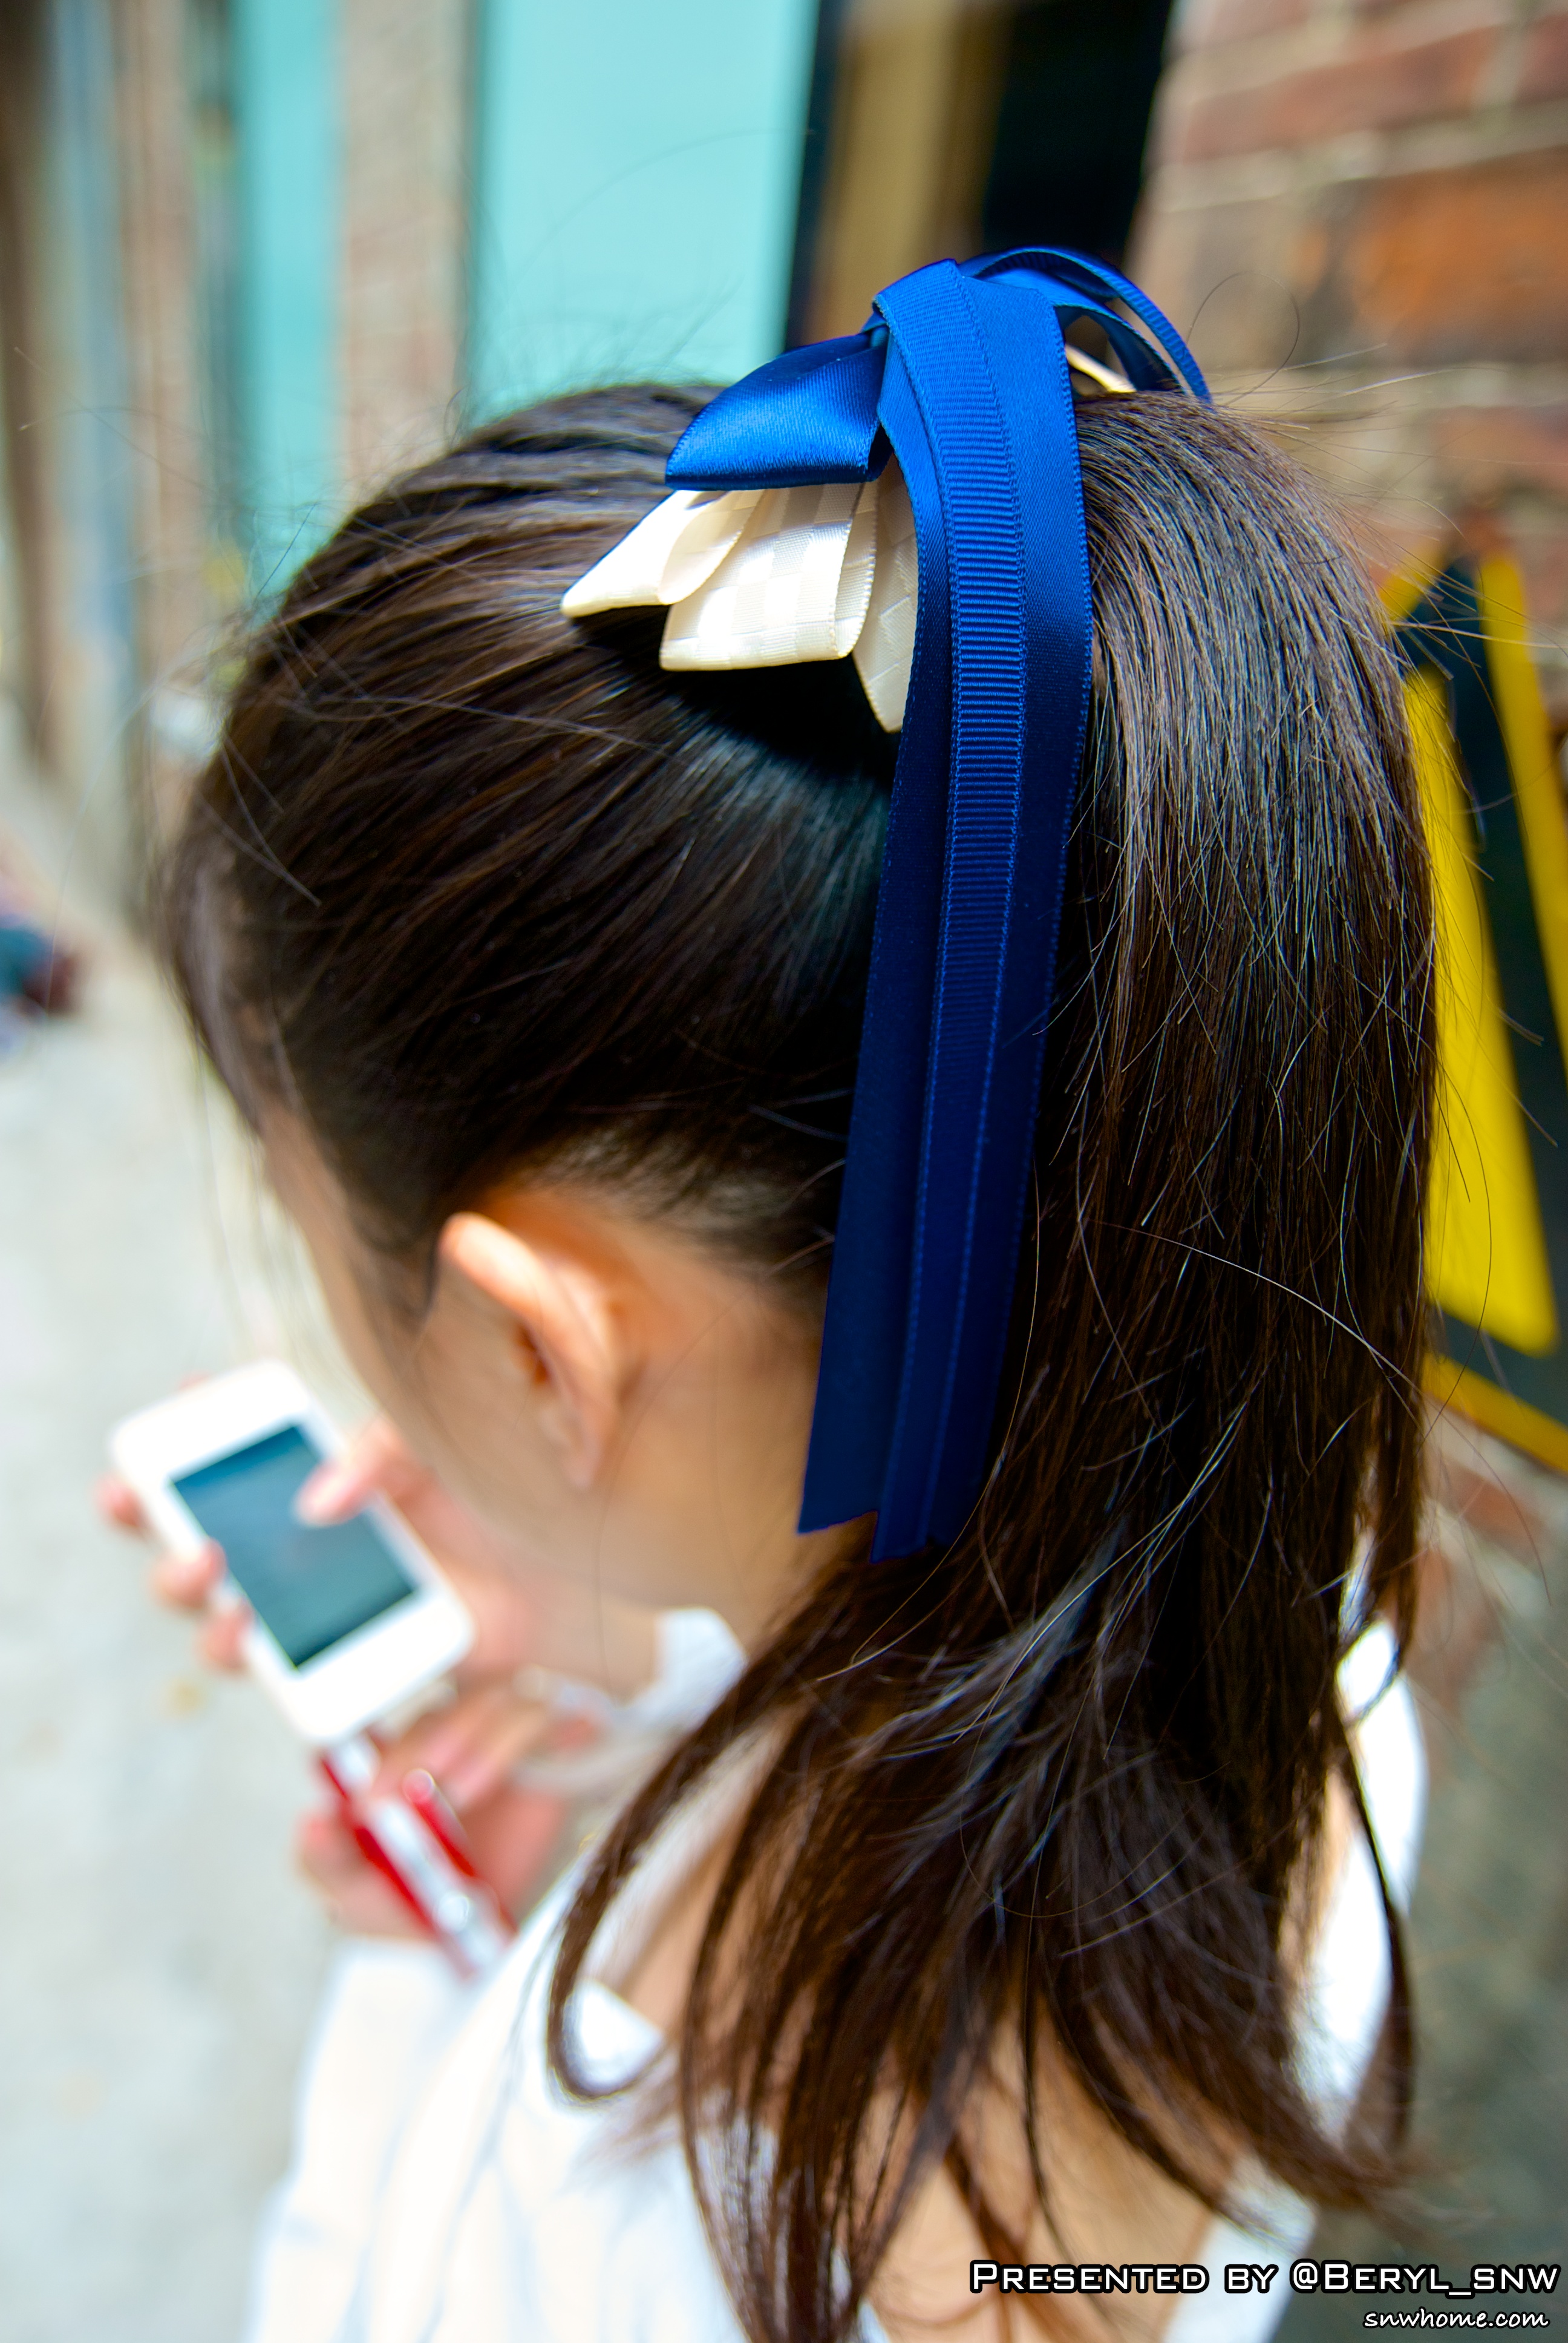
creative, sky, girl, hair, boy, model, spring, color, student, blue, clothing, ear, hairstyle, outdoors, girls, eye, boys, university, head, beauty, canton, costume, china, guangzhou, fashion accessory, hair accessory